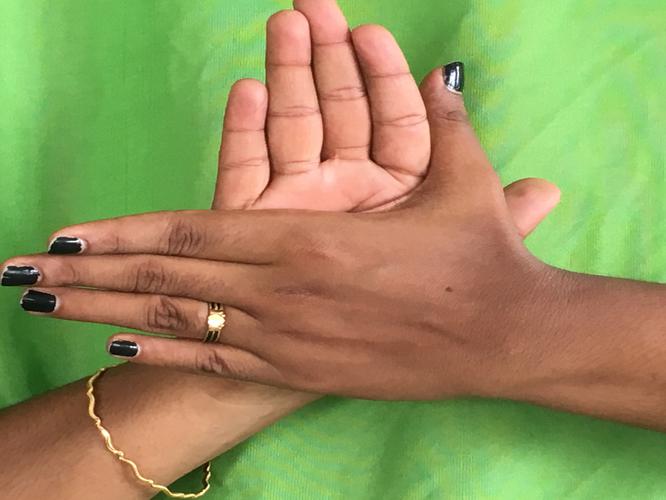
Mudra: Chakra
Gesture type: double_hand